1922 regnal list of Ethiopia

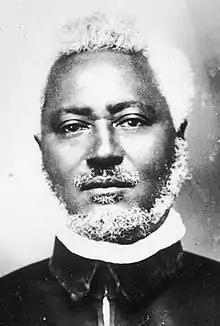
Heruy Wolde Selassie in a photograph taken prior to 1939

German historian Manfred Kropp believed the author of the regnal list was Ethiopian foreign minister Heruy Wolde Selassie (1878–1938). Selassie was a philosopher and historian, and had mastered several European languages. He had previously served as secretary to Emperor Menelik II (r. 1889–1913). At the time the list was written in 1922, Selassie was president of the special court in Addis Ababa, whose job was to resolve disputes between Ethiopians and foreigners.